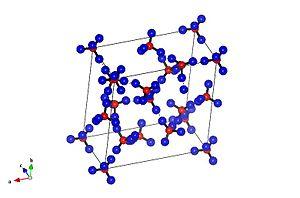
La glace XII est une phase cristalline dense et métastable de la glace d’eau.